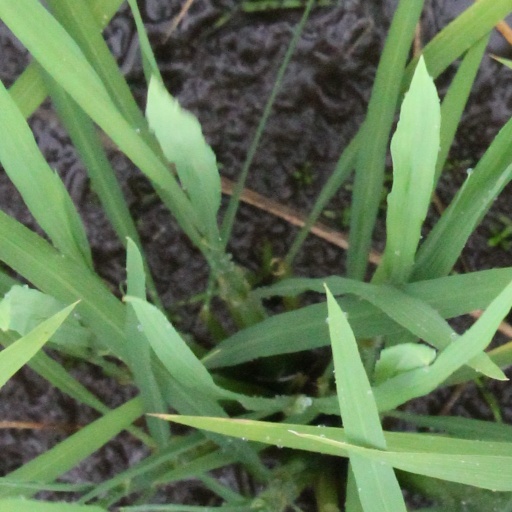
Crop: rice